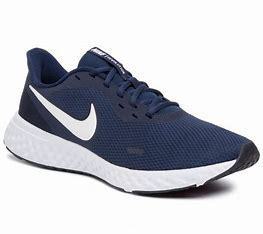
Brand: Nike
Model: Revolution 5